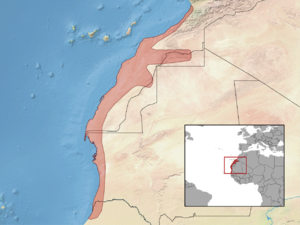
Chalcides sphenopsiformis est une espèce de sauriens de la famille des Scincidae.